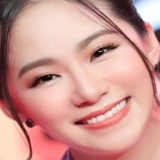
ca sĩ Lương Bích Hữu